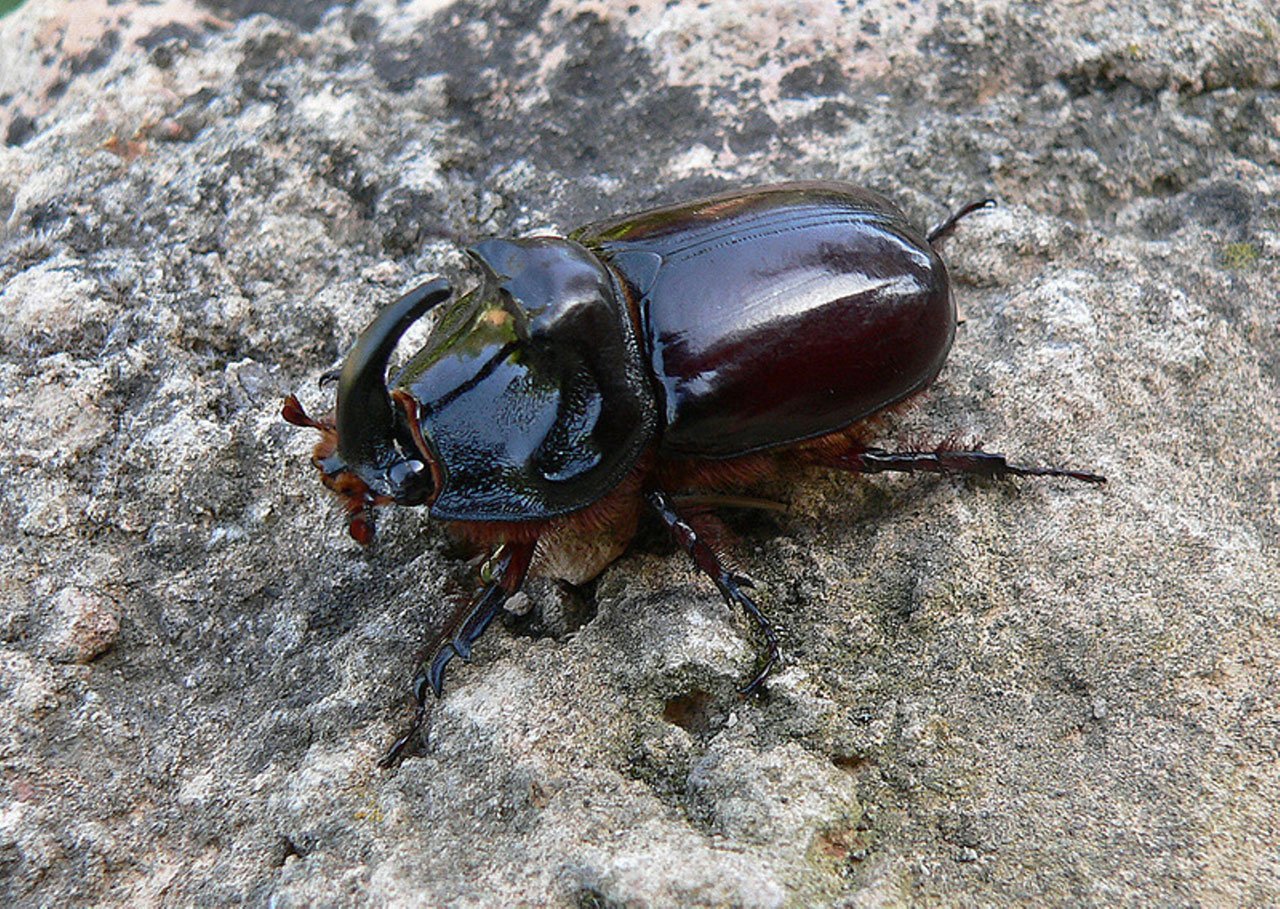
nature, fly, insect, fauna, invertebrate, close up, boar, beetle, coleoptera, scarabaeidae, macro photography, arthropod, ground beetle, rhinoceros beetle, leaf beetle, dung beetle, scarabs, japanese rhinoceros beetle, copris hispanus